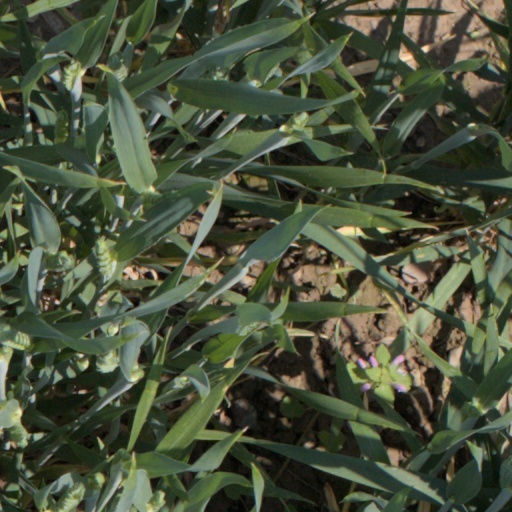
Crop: wheat